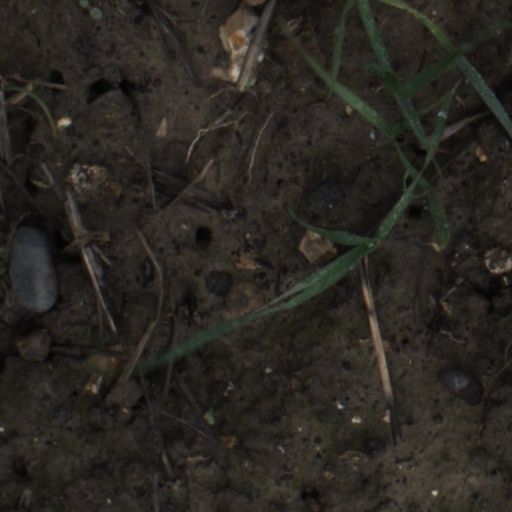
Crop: wheat